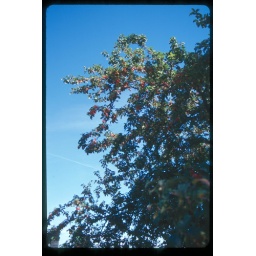
Tree with red fruits against blue sky